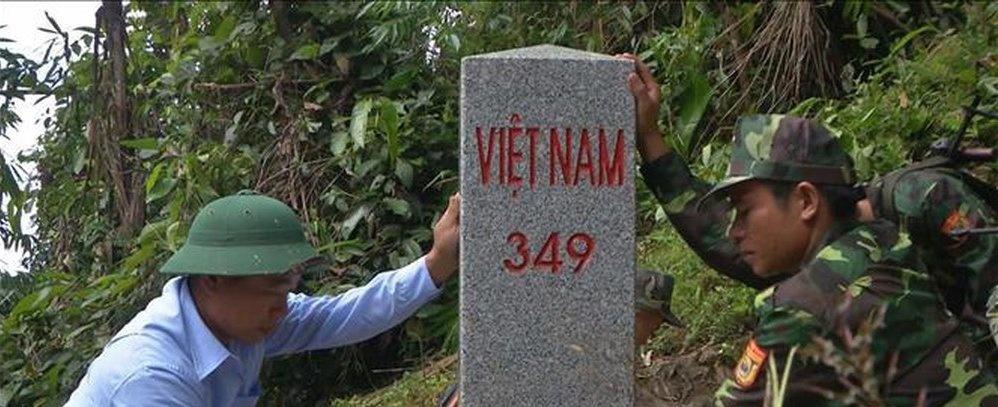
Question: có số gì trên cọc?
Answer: có số 349